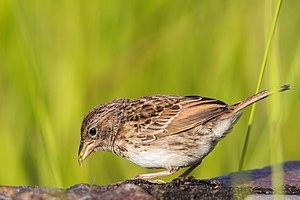
Le Bruant chingolo est une espèce de passereau appartenant à la famille des Passerellidae.